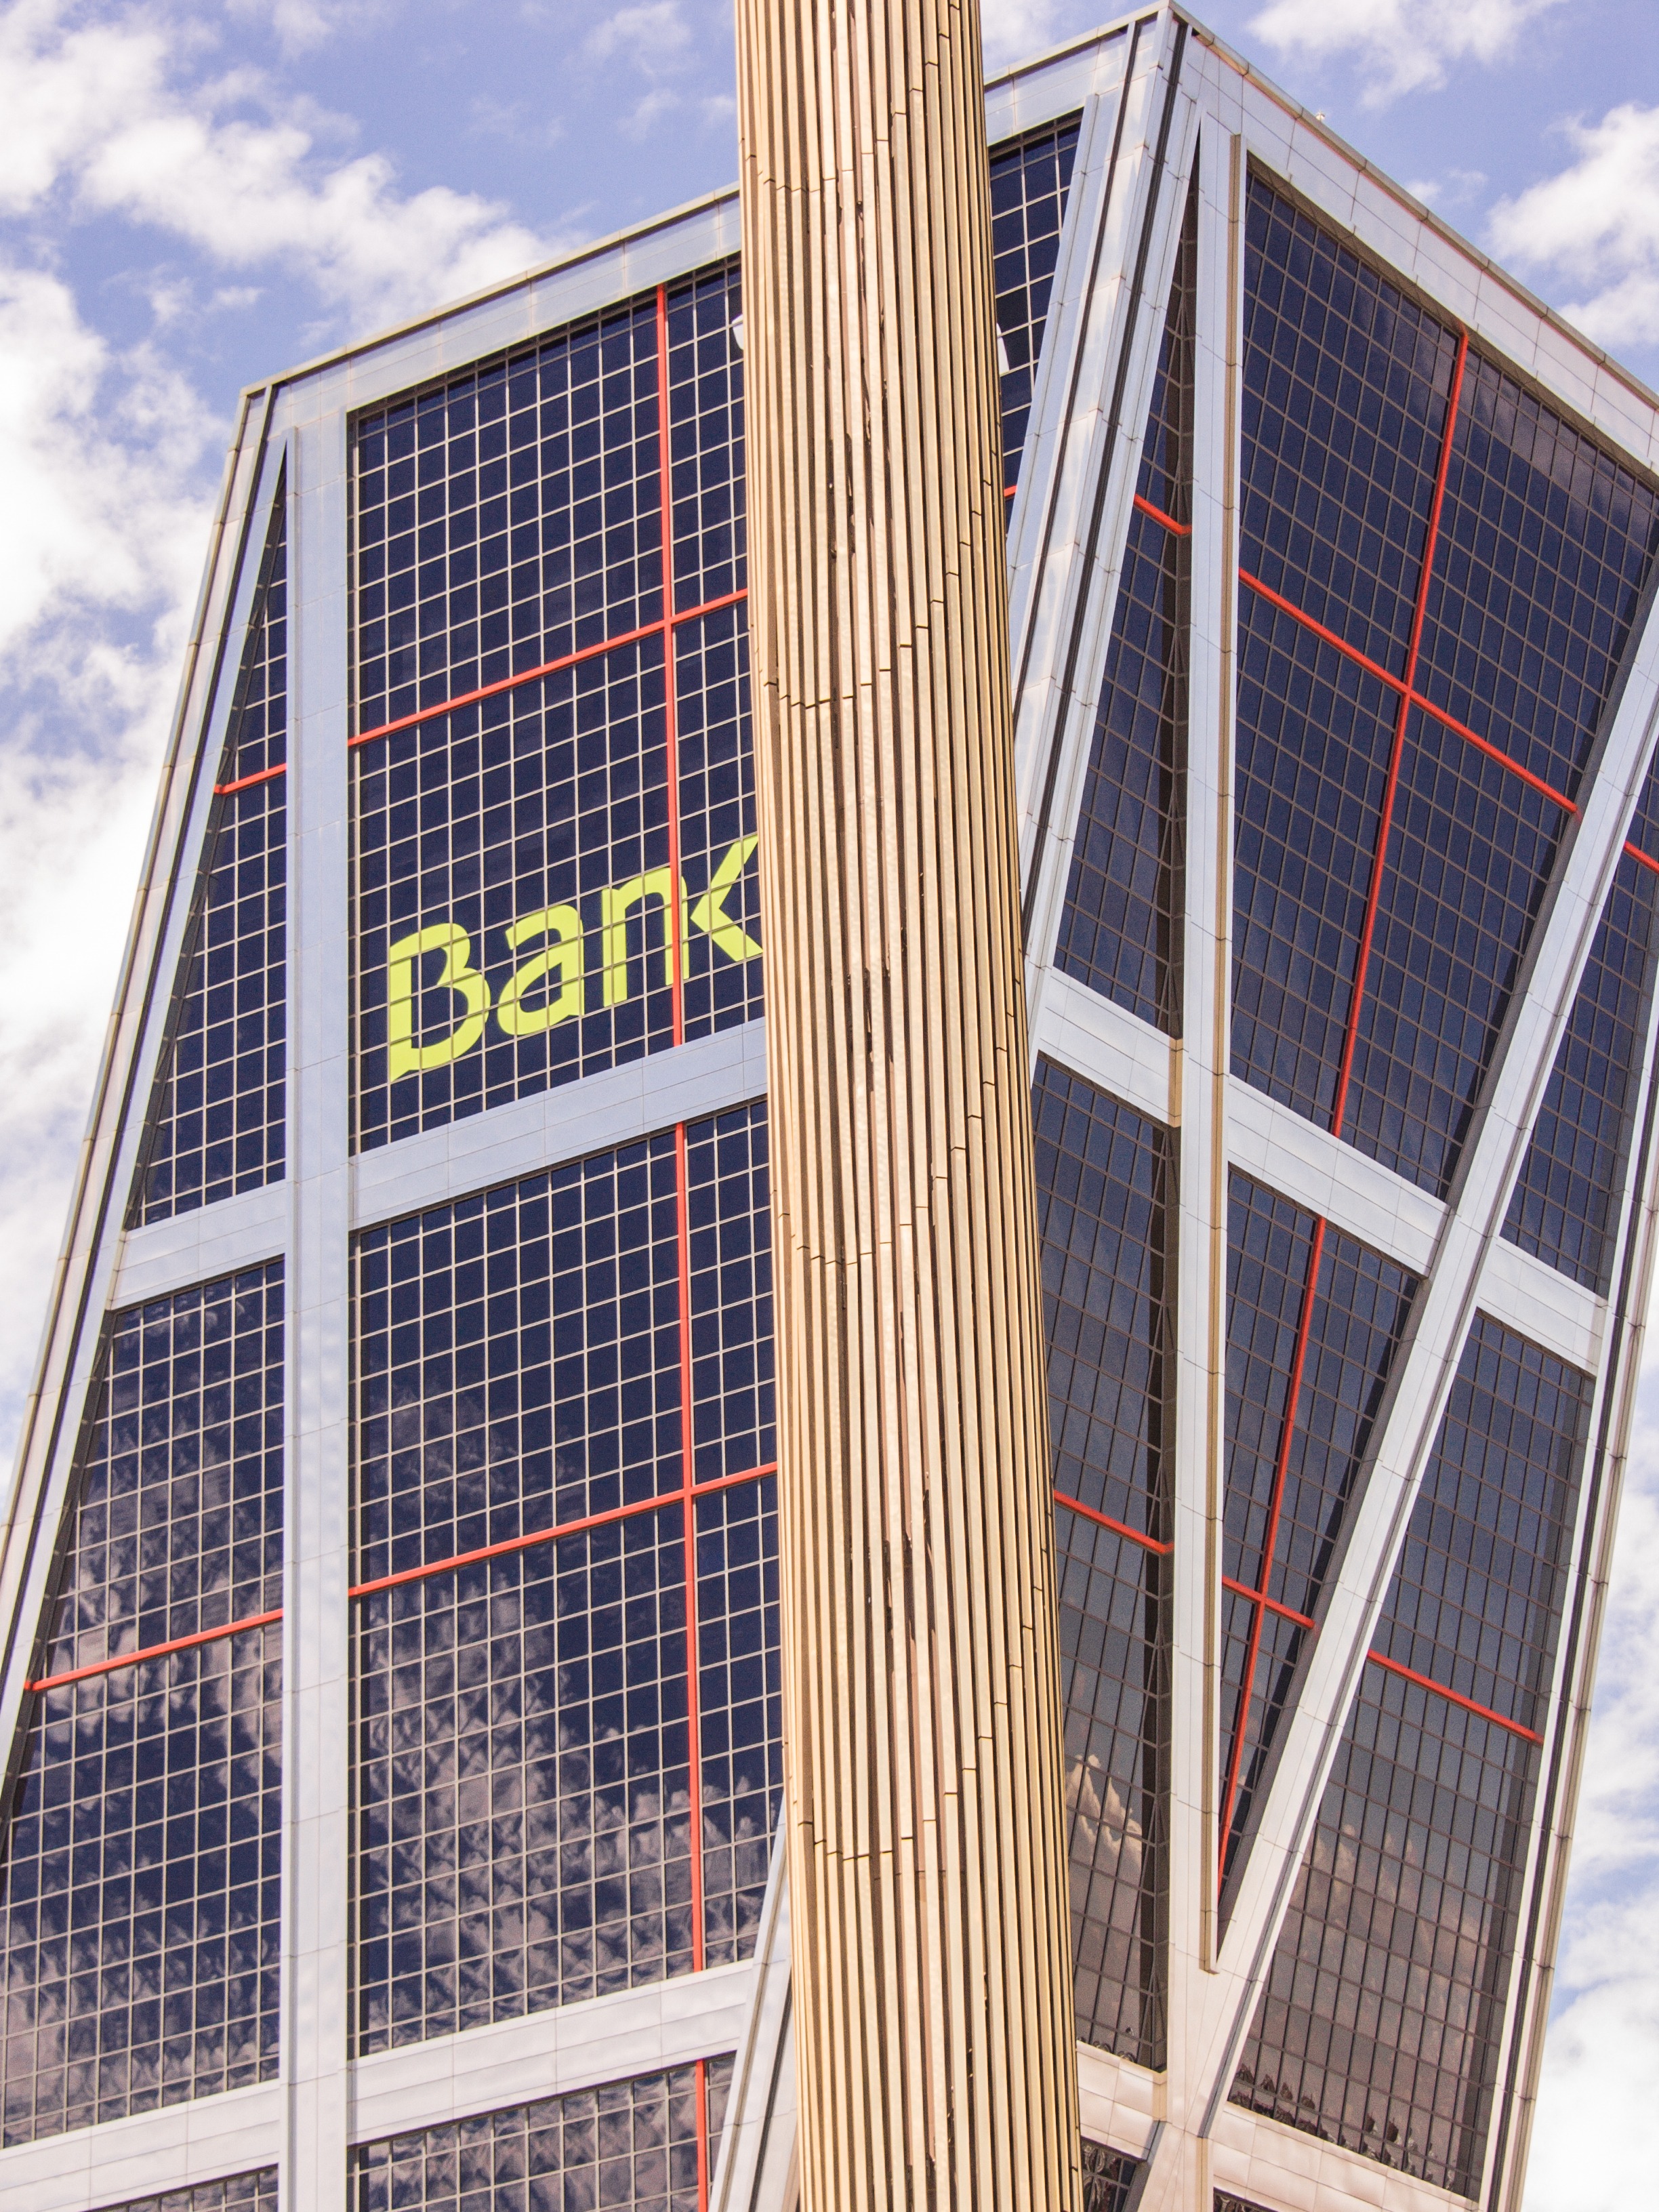
architecture, wood, window, roof, building, skyscraper, money, facade, business, solar panel, bank, design, siding, finance, wealth, window covering, outdoor structure